Dover, New Jersey

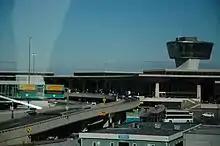
Newark Airport Control Tower

, the town had a total of of roadways, of which were maintained by the municipality, by Morris County and by the New Jersey Department of Transportation.